Little Tich

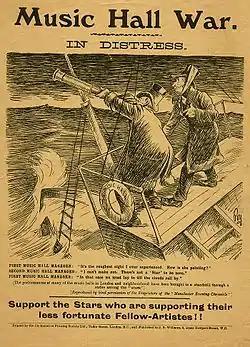
A poster for the 1907 "Music Hall War"

He formed his own theatre company in mid-1895, and produced his first show called "Lord Tom Noddy", in which he also starred. He commissioned the dramatist George Dance to write the piece and made him a partner in the company. On 11 December 1896, Little Tich was invited to appear at the Folies Bergère in France, where he starred in a short piece as Miss Turpentine and performed the Big-Boot Dance. One journalist for the "Sunday Referee" claimed that "no artist since Loie Fuller, four years earlier, had scored such a success", and as a result, he signed a two-year contract at the Folies. Little Tich returned to England in the later months of 1897, where he self-produced the second of his company's two shows, a musical comedy called "Billy". Despite the show enjoying a healthy provincial tour after opening in Newcastle, one reporter thought that "it ha[d] not very much to recommend it", but thought that Little Tich gave "some excellent fooling" and that it "[was] impossible not to laugh at some of the eccentricities". However, the farce failed to make it to the West End of London. Little Tich saw this as a snub and he refused to perform in the capital again. Instead, he travelled to South Shields, where he appeared briefly in a successful short play called "Giddy Ostend" before retreating to France.